North Charleston, South Carolina

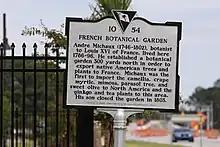
French Botanical Garden historical marker, located off Aviation Avenue

The large plantations were subdivided into smaller farms in the late 19th century as the urban population began moving northward. Due to the large labor forces of enslaved African Americans who worked these properties for over two centuries, the population of Charleston County in 1870 was 73 percent black; they were freedmen by this time. After the Civil War, phosphate fertilizer plants were developed, with extensive strip mining between the Ashley River and Broad Path (Meeting Street Road). The main route for transportation of these phosphates eventually became known as Ashley Phosphate Road.